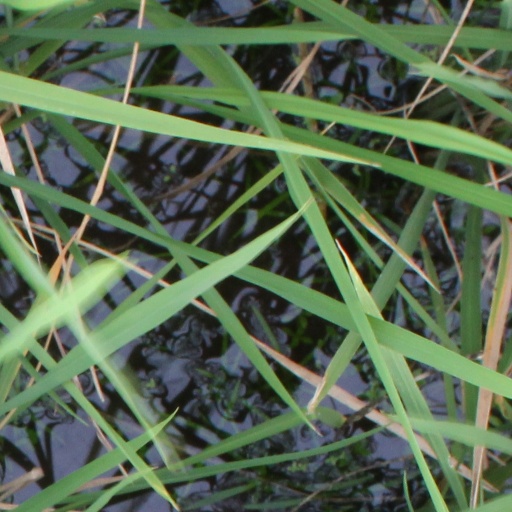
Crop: rice